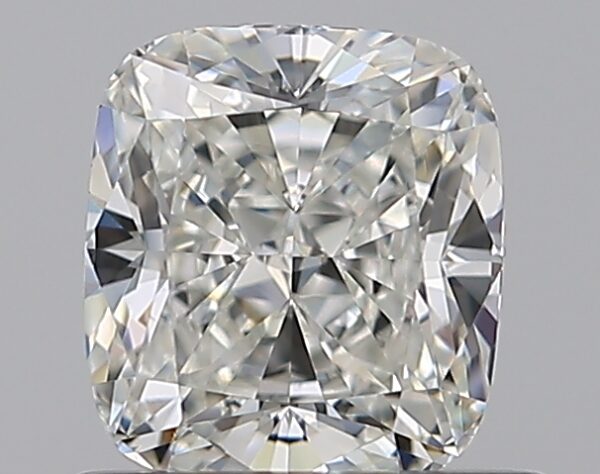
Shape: cushion
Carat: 0.76
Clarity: VVS2
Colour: H
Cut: EX
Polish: EX
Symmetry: EX
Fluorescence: N
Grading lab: GIA
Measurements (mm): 5.4 x 4.87 x 3.35